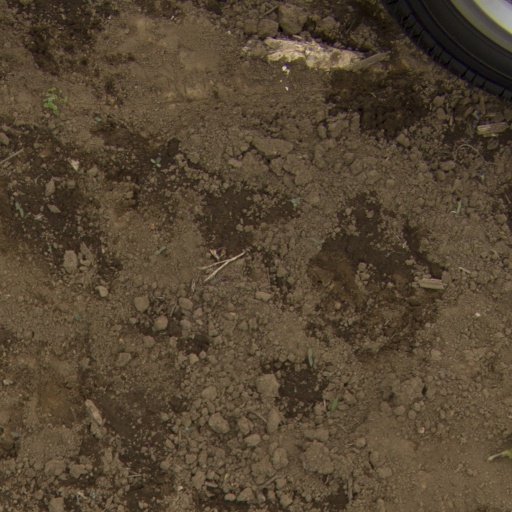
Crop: Jerusalem artichoke